NEXT Woman of the Year awards

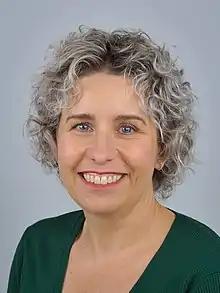
Diana Sarfati, NEXT Woman of the Year 2019

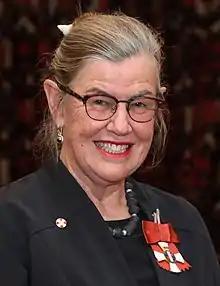
Philippa Howden-Chapman, NEXT Woman of the Year 2018

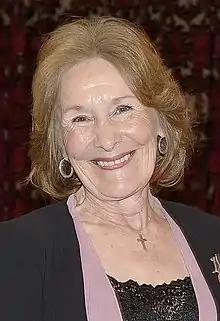
Kristine Bartlett, 2017 NEXT Woman of the Year

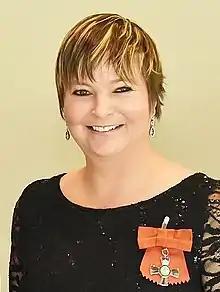
Billie Jordan, Woman of the Year 2016

The 2016 winners were announced on 14 October 2016. The judges were Sarah Henry, NEXT Editorial Director, Louise Upston, Minister for Women, CEO of Xero Rod Drury, and television presenter Toni Street.